Dmitri Radchenko

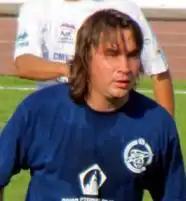

Dmitri Leonidovich Radchenko (born 2 December 1970) is a Russian football coach and former player who played as a striker.